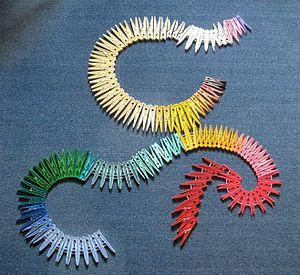
Différentes pinces à linges
Une pince ou épingle à linge est un objet destiné à maintenir des vêtements mis à sécher sur une corde à linge ou un étendoir. Elle est composée de deux parties mobiles maintenues par un ressort.